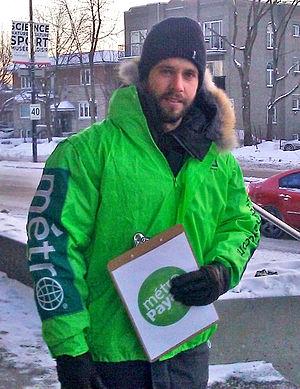
Alexandre Barrette, né le 30 septembre 1981 à Québec, est un humoriste et animateur de télévision québécois.